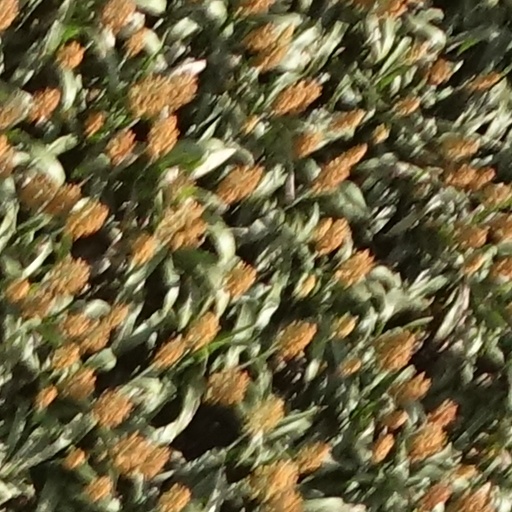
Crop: sorghum